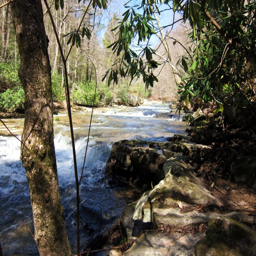
the trail follows a city down